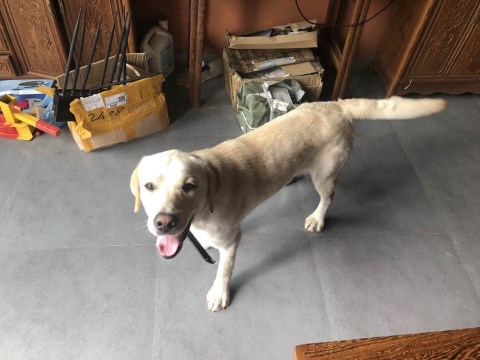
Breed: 3580-n000122-Labrador_retriever